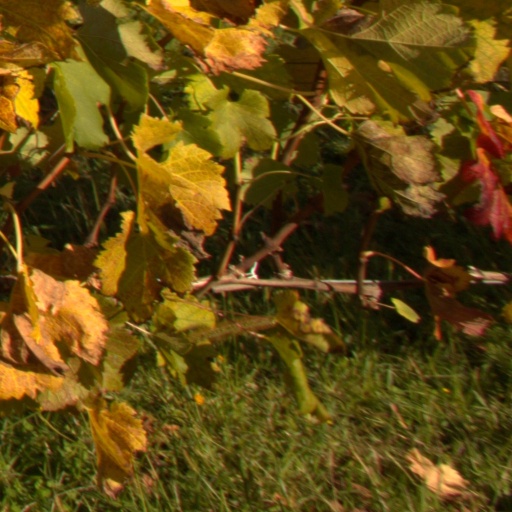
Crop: grape